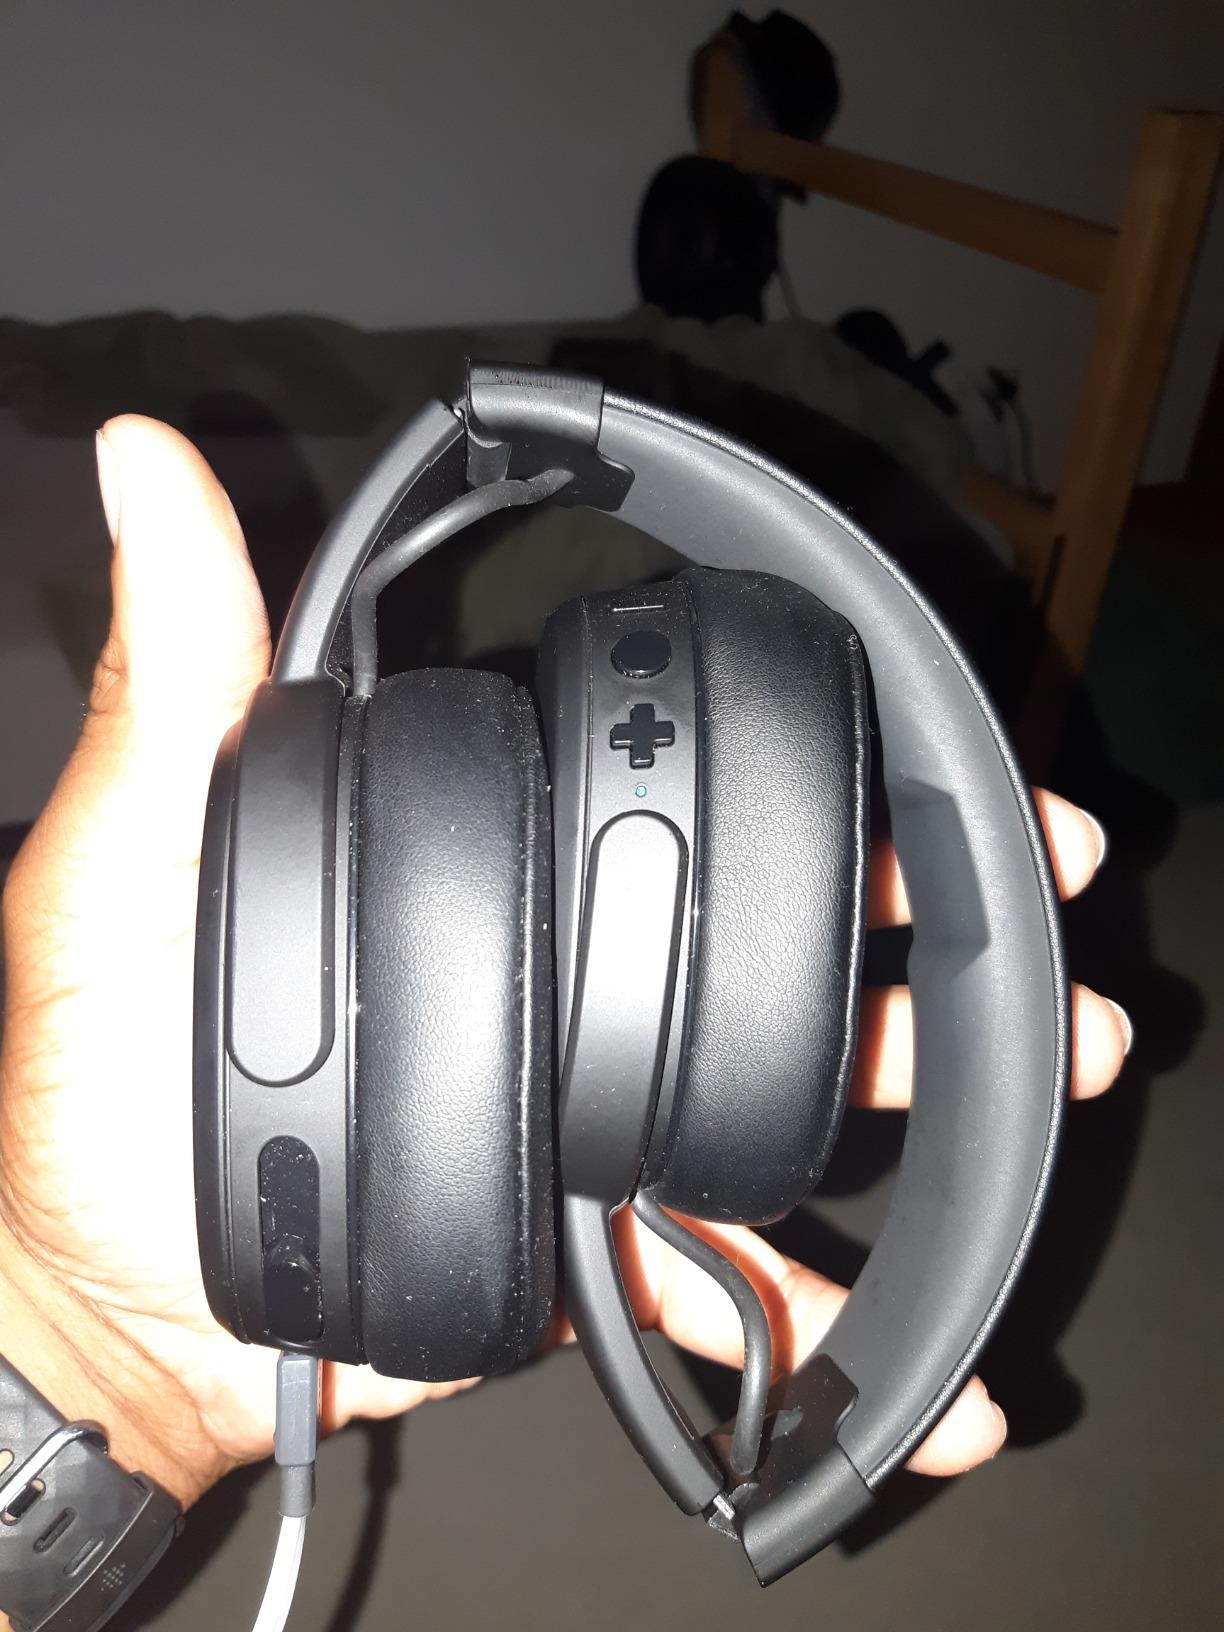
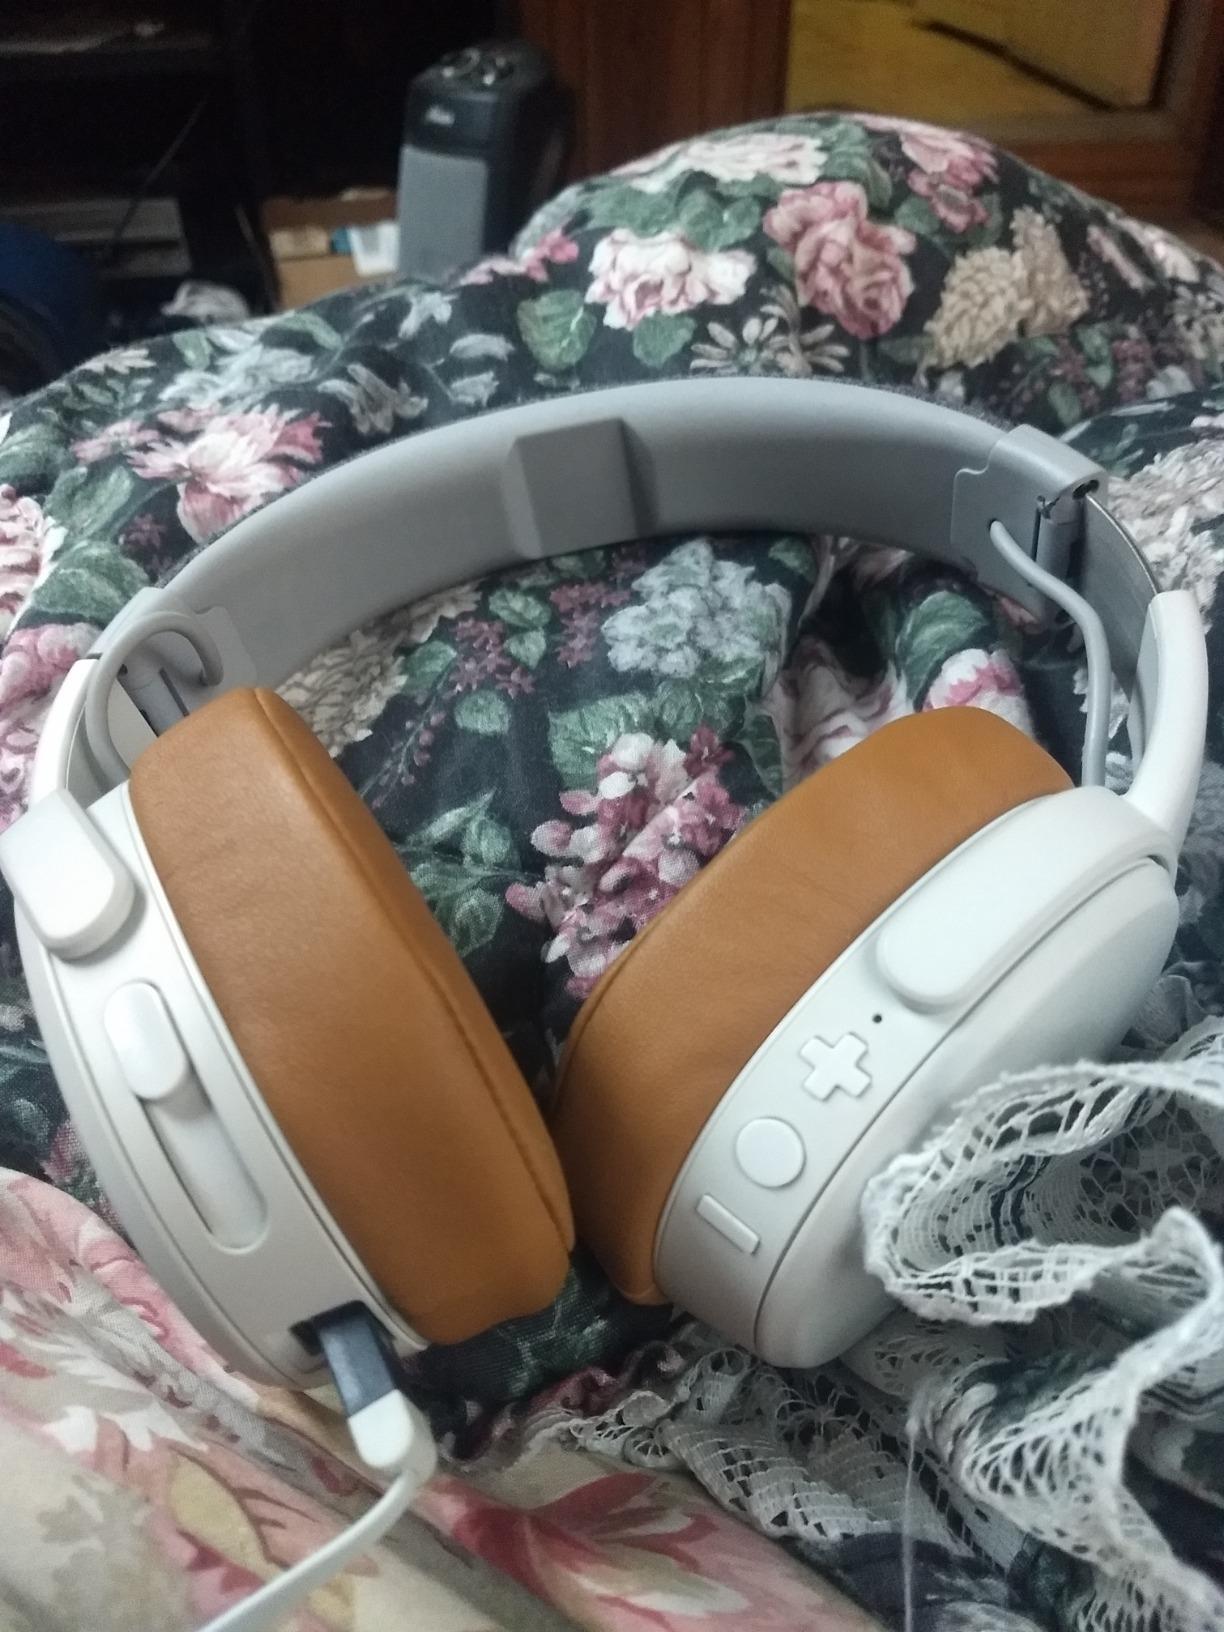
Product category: headphones
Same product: no